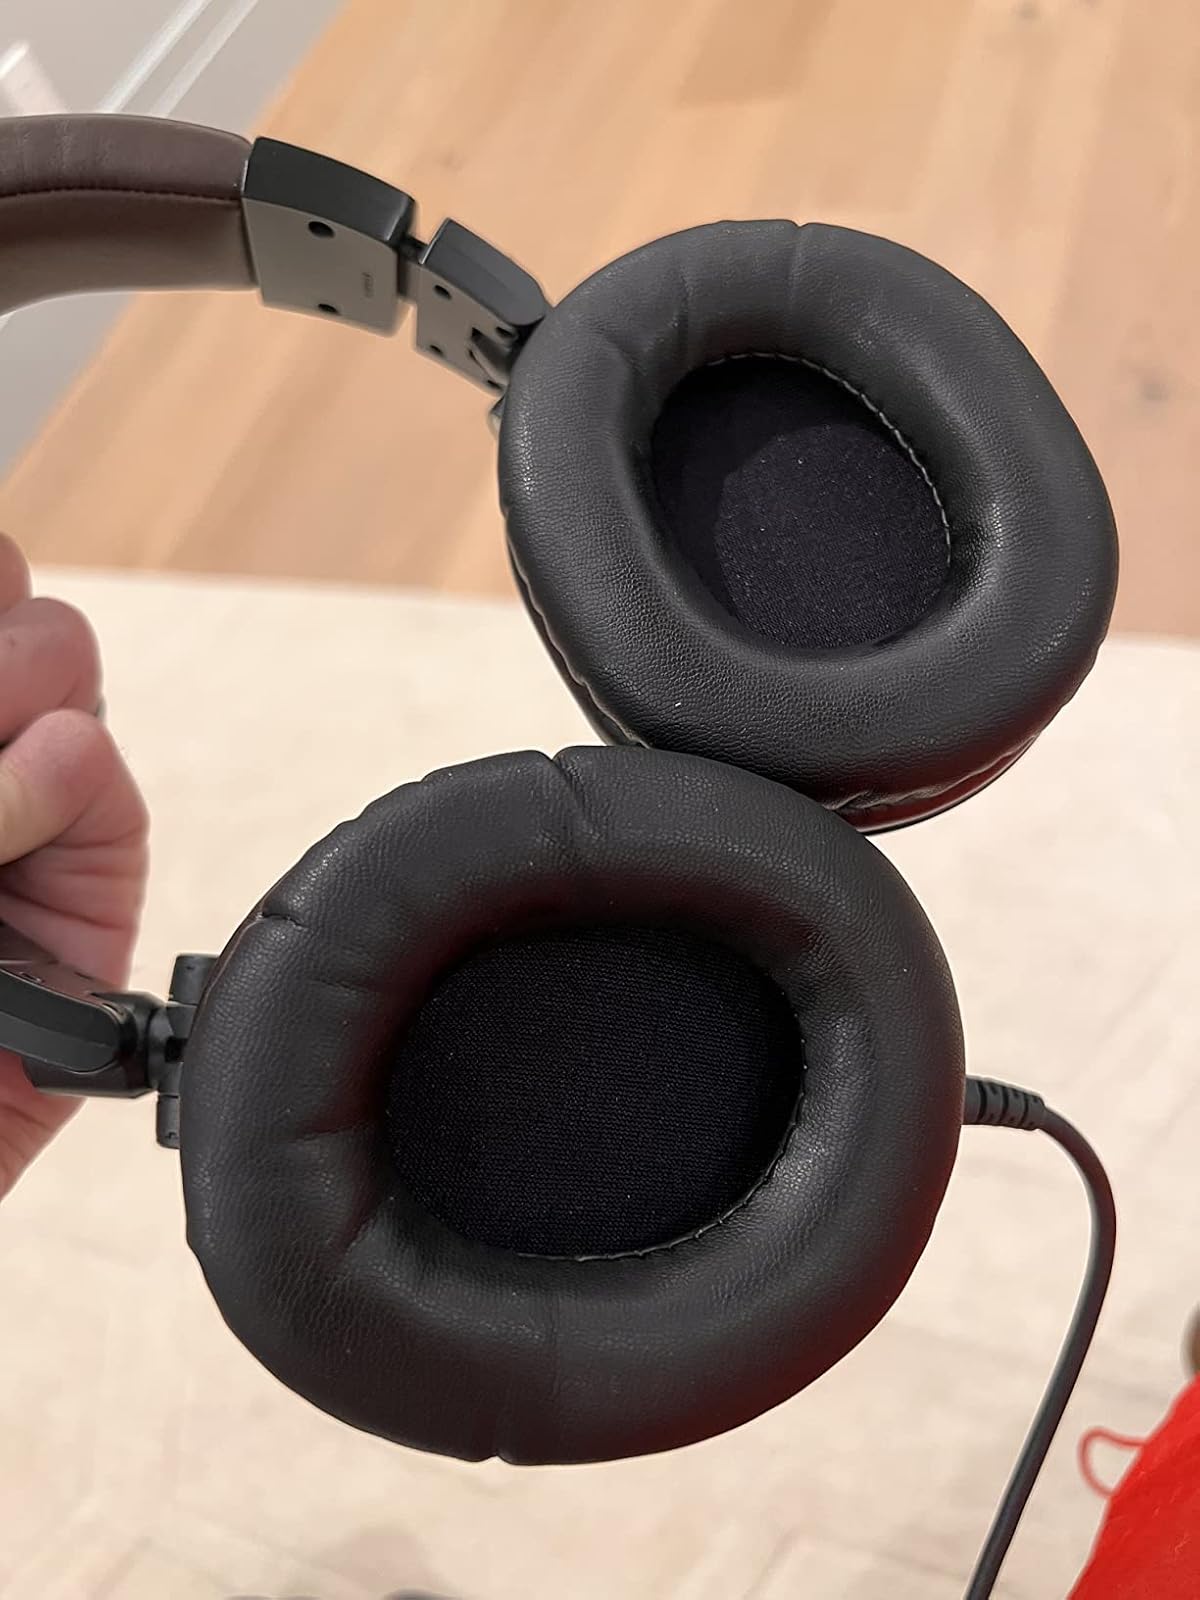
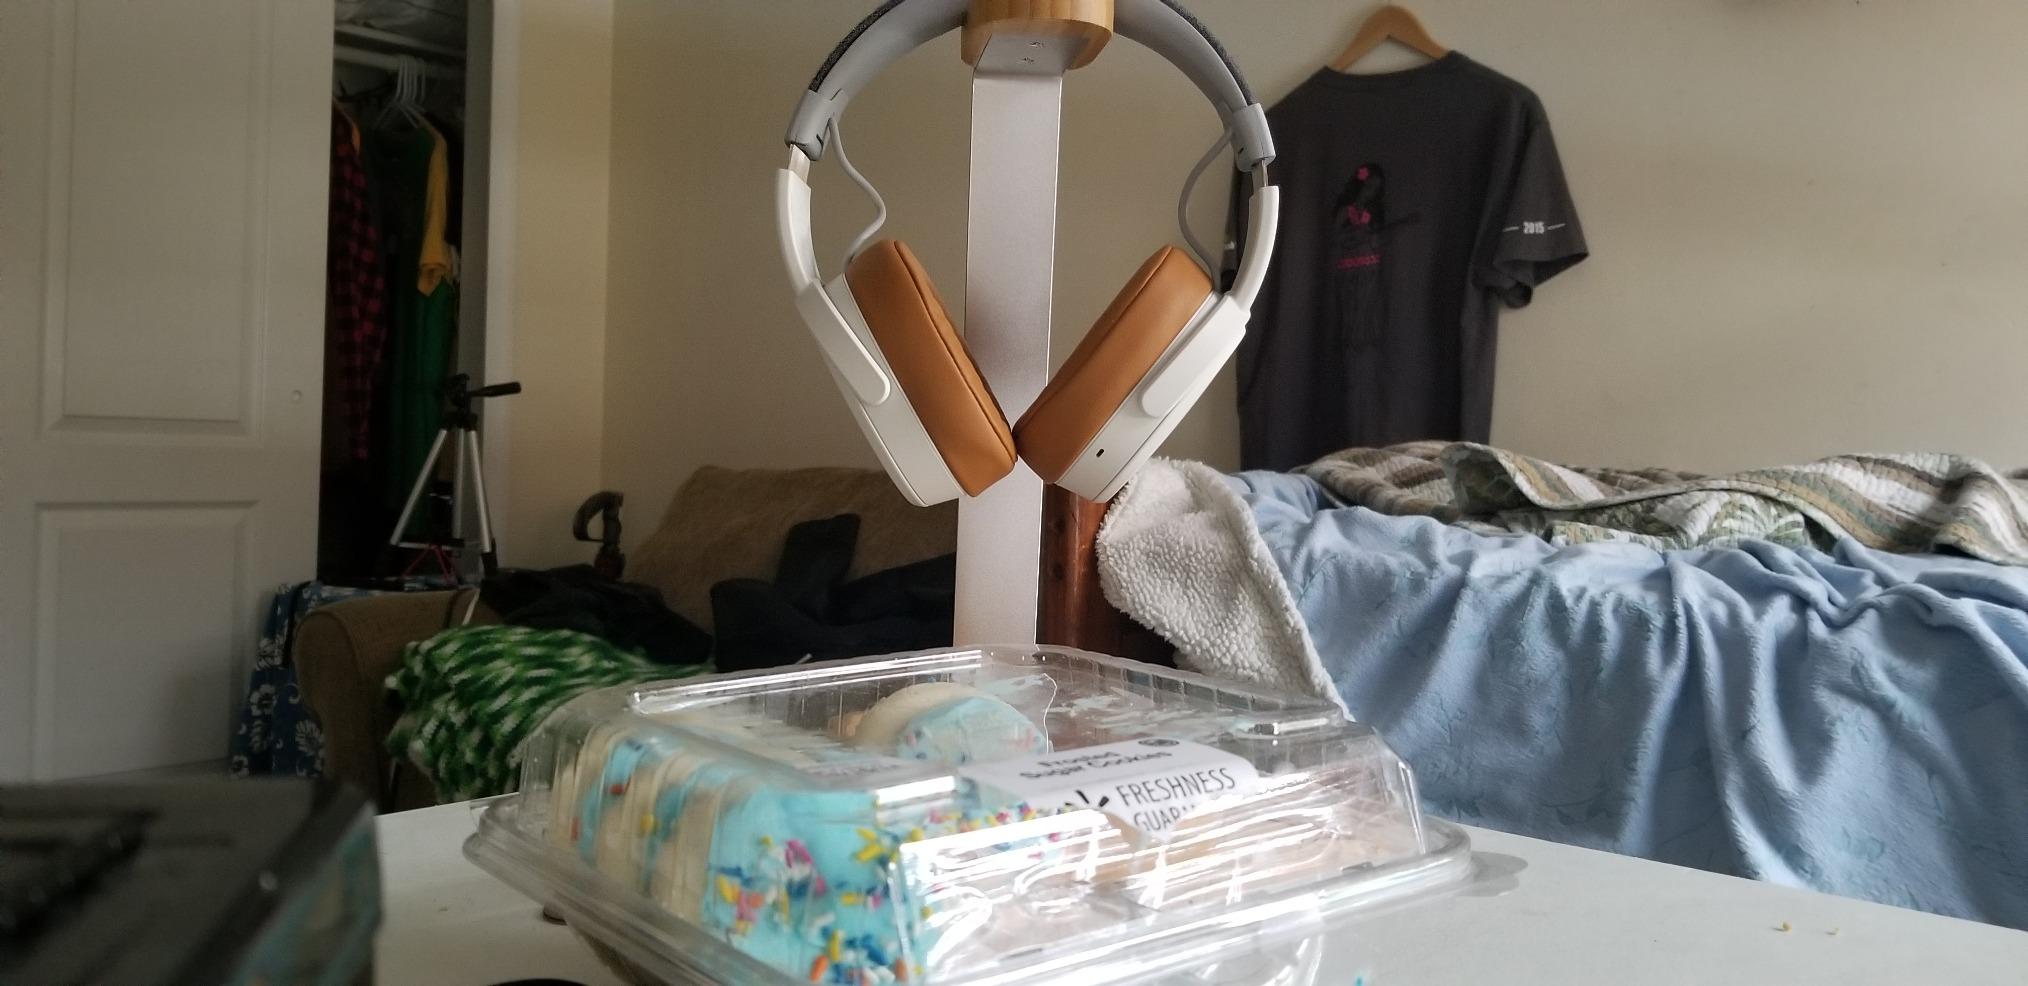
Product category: headphones
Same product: no